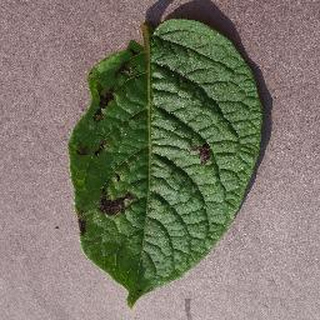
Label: potato_late_blight